British company law

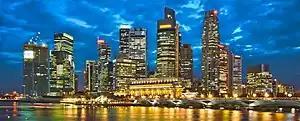
Tough corporate governance reform, the CDDA 1986, disqualified the directors in "Re Barings plc (No 5)", after a rogue trader brought down Barings Bank, unsupervised, from the Singapore office.

Legal capital must be maintained (not distributed to shareholders, or distributed "in disguise") unless a company formally reduces its legal capital. Then it can make distributions, which might be desirable if a company wishes to shrink. A private company must have a 75 per cent vote of the shareholders, and the directors must then warrant that the company will remain solvent and will be able to pay its debts. If this turns out to be a negligent statement, the director can be sued. But this means it is hard to claw back any profits from shareholders if a company does indeed go insolvent, if the director's statement appeared good at the time. If not all the directors are prepared to make a solvency statement, the company may apply to court for a decision. In public companies, a special resolution must also be passed, and a court order is necessary. The court can make a number of orders, for example that creditors should be protected with security interest. There is a general principle that shareholders must be treated equally in making capital reductions, however this does not mean that unequally situated shareholders must be treated the same. In particular, while no ordinary shareholder should lose shares disproportionately, it has been held legitimate to cancel preferential shares before others, particularly if those shares are entitled to preferential payment as a way of considering "the position of the company itself as an economic entity". Economically, companies buying their own shares back from shareholders would achieve the same effect as a reduction of capital. Originally it was prohibited by the common law, but now although the general rule remains in section 658 there are two exceptions. First, a company may issue shares on terms that they may be redeemed, though only if there is express authority in the constitution of a public company, and the re-purchase can only be made from distributable profits. Second, since 1980 shares can simply be bought back from shareholders if, again this is done out of distributable profits. Crucially, the directors must also state that the company will be able to pay all its debts and continue for the next year, and shareholders must approve this by special resolution. Under the Listing Rules for public companies, shareholders must generally be given the same buy back offer, and get shares bought back pro rata. How many shares are retained by the company as treasury shares or cancelled must be reported to Companies House. From the company's perspective the legal capital is being reduced, hence the same regulation applies. From the shareholder's perspective, the company buying back some of its shares is much the same as simply paying a dividend, except for one main difference. Taxation of dividends and share buy backs tends to be different, meaning that often buy backs are popular just because they "dodge" the Exchequer.